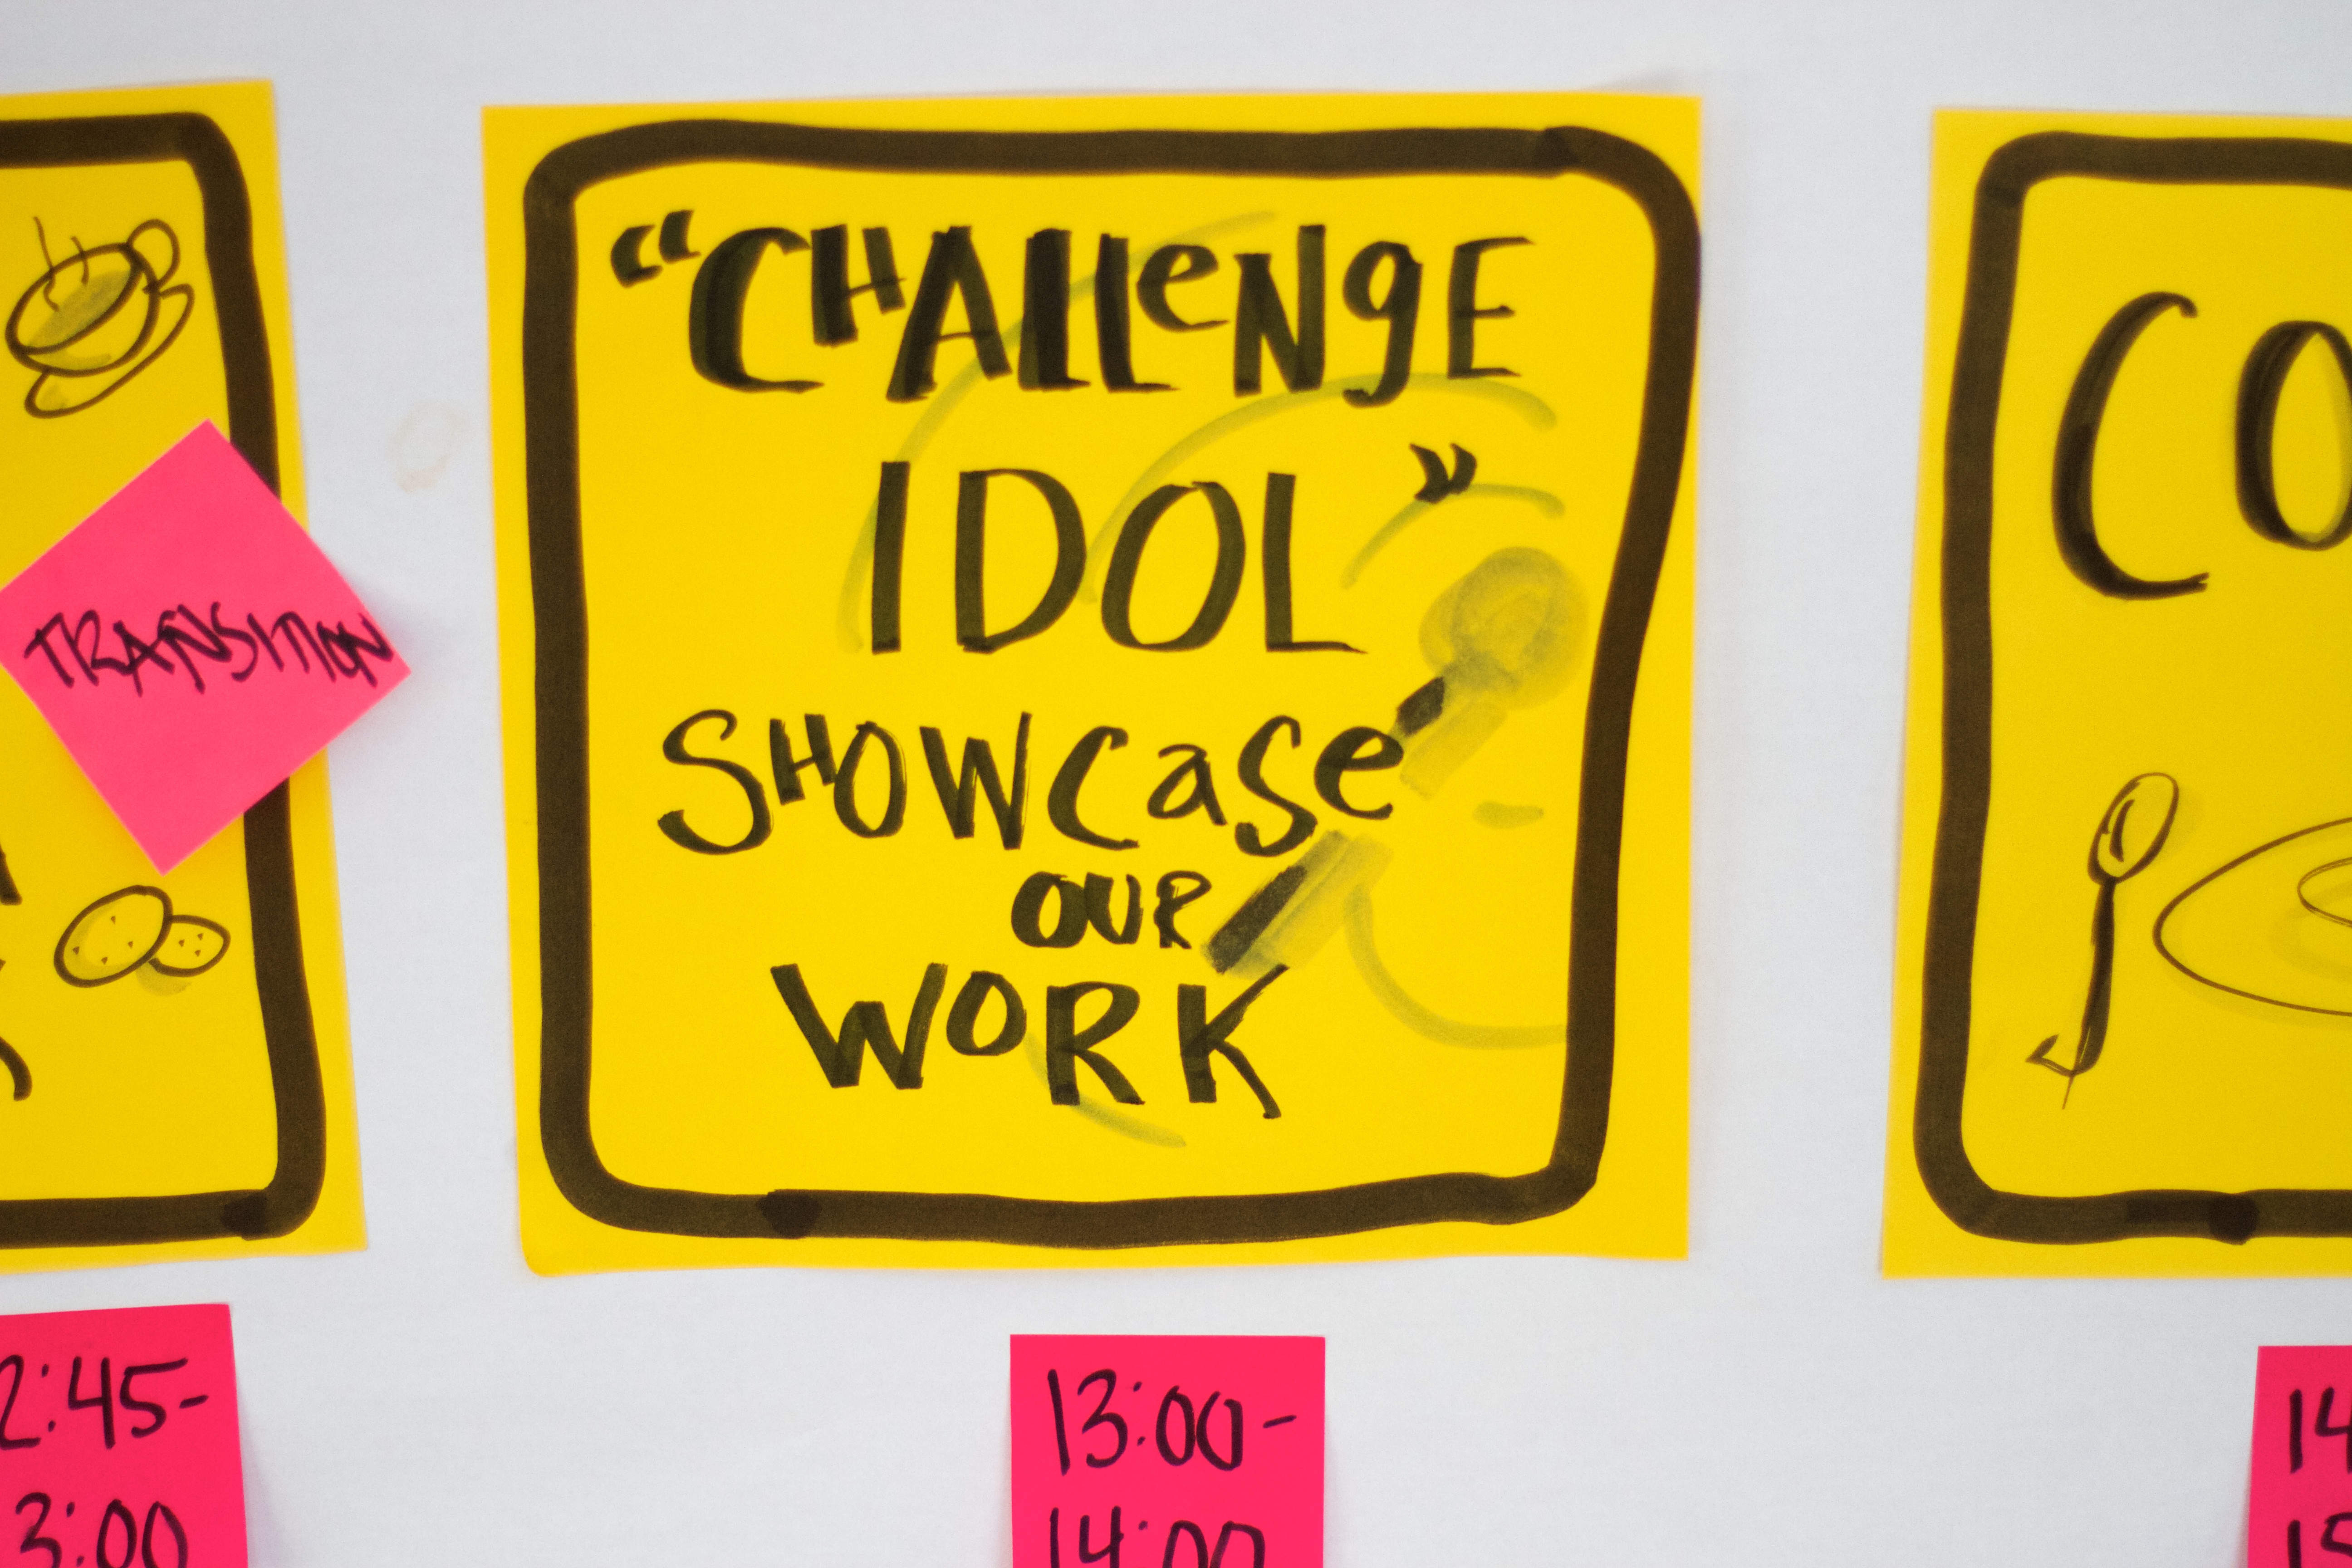
number, yellow, label, brand, product, font, text, udgagora